Ílhavo

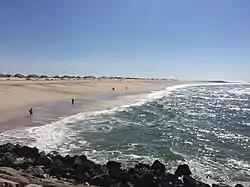
Praia da Costa Nova

Museums and visitor attractions in the area include the Maritime Museum of Ílhavo, with its Codfish Aquarium, Santo André's Ship Museum and the Investigation and Entrepreneurship Centre, one of the most visited across the country, honouring all those who, in the past and the present, dedicate their lives to fishing, either at deep-sea – such as cod fishing – at the coast or at the lagoon, and even to riverside activities.